Maldives at the 2020 Summer Olympics

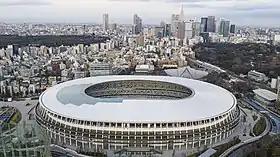
The Japan National Stadium, where the track and field events took place.

Maldives received universality slots from the International Association of Athletics Federations to send two athletes in athletics, one male and one female, to the Olympics. In March 2021, the Athletics Association of Maldives shortlisted six Maldivian sprinters, three males and three females to participate in the games. The athletes included Hassan Saaid, Ahmed Najdan Abdulla, Ibadulla Adam, Aishath Himna Hassan, Aishath Shabaa Saleem and Mariyam Ru'ya Ali. After time trials held in June 2021, Saaid was chosen as the athlete that would represent the Maldives at the Olympics. The Games were Saaid's second time in the Olympics because of his participation in the 2016 Rio Olympics. Saaid finished fourth in the preliminary round with a time of 10.70 seconds, attaining a season best but failing to qualify for round 1.